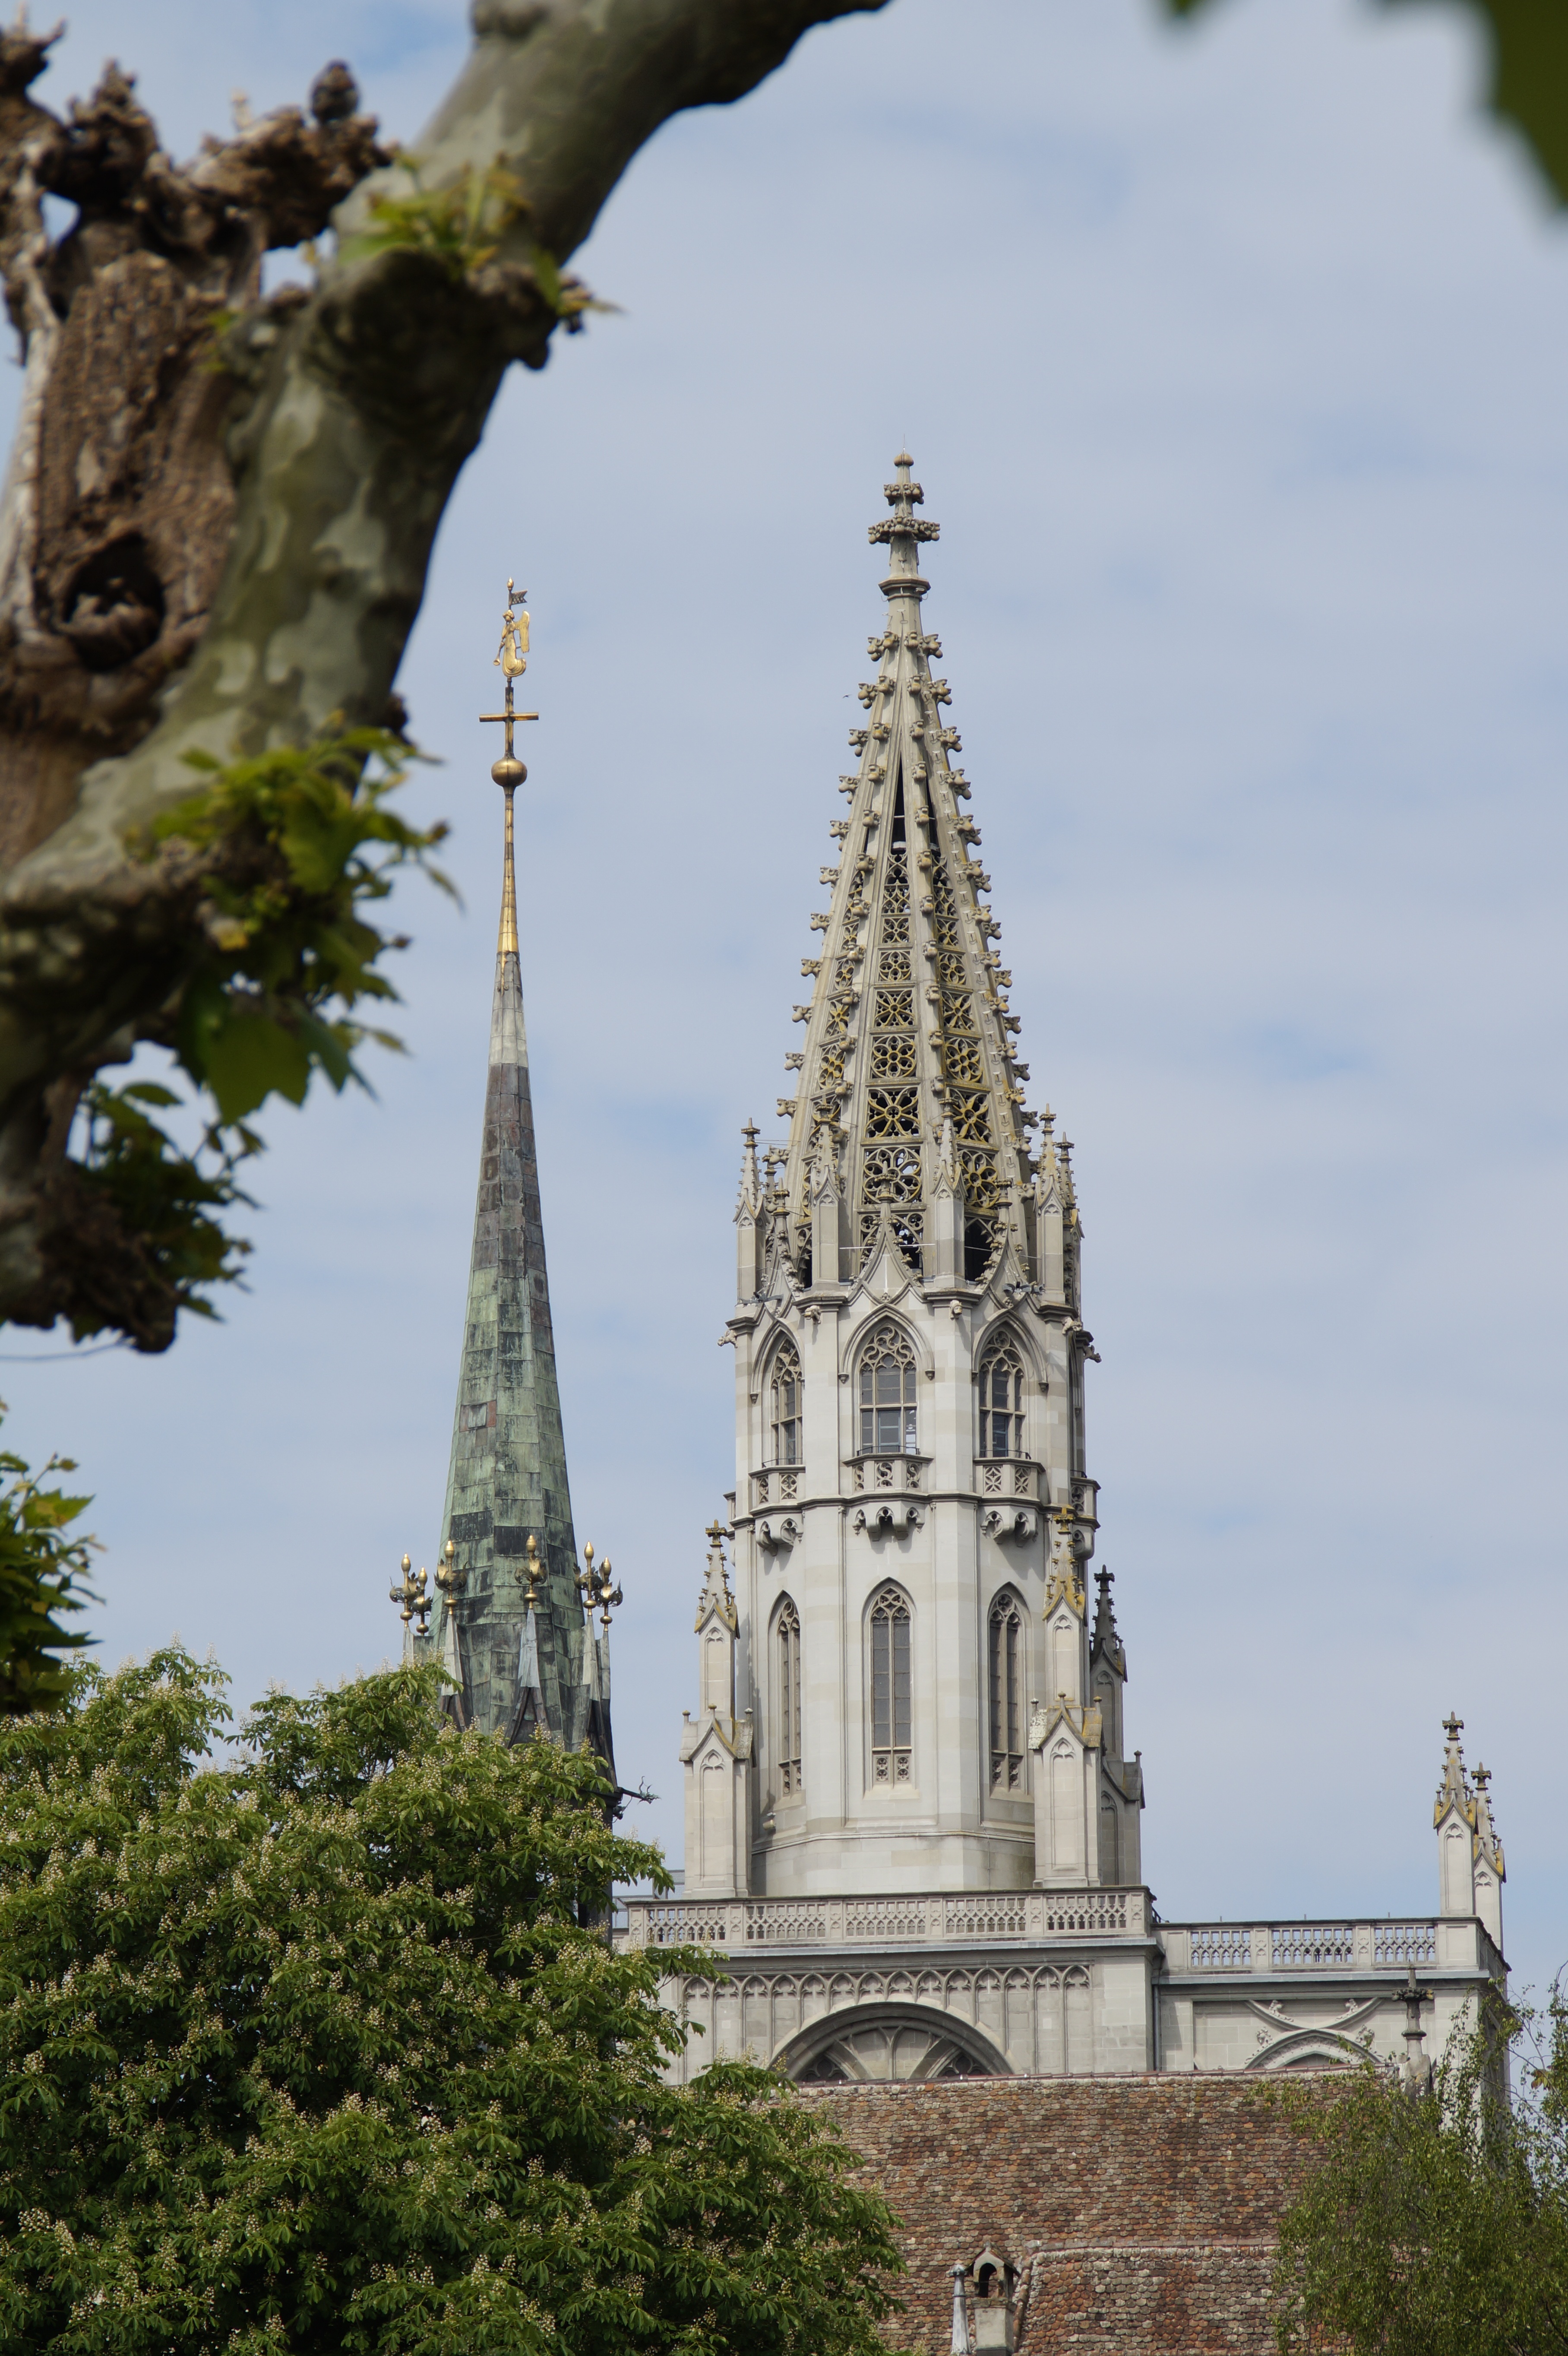
sky, building, high, tower, religion, landmark, church, cathedral, place of worship, bell tower, temple, spire, steeple, monastery, christianity, believe, constance, house of worship, munster, konstanz cathedral